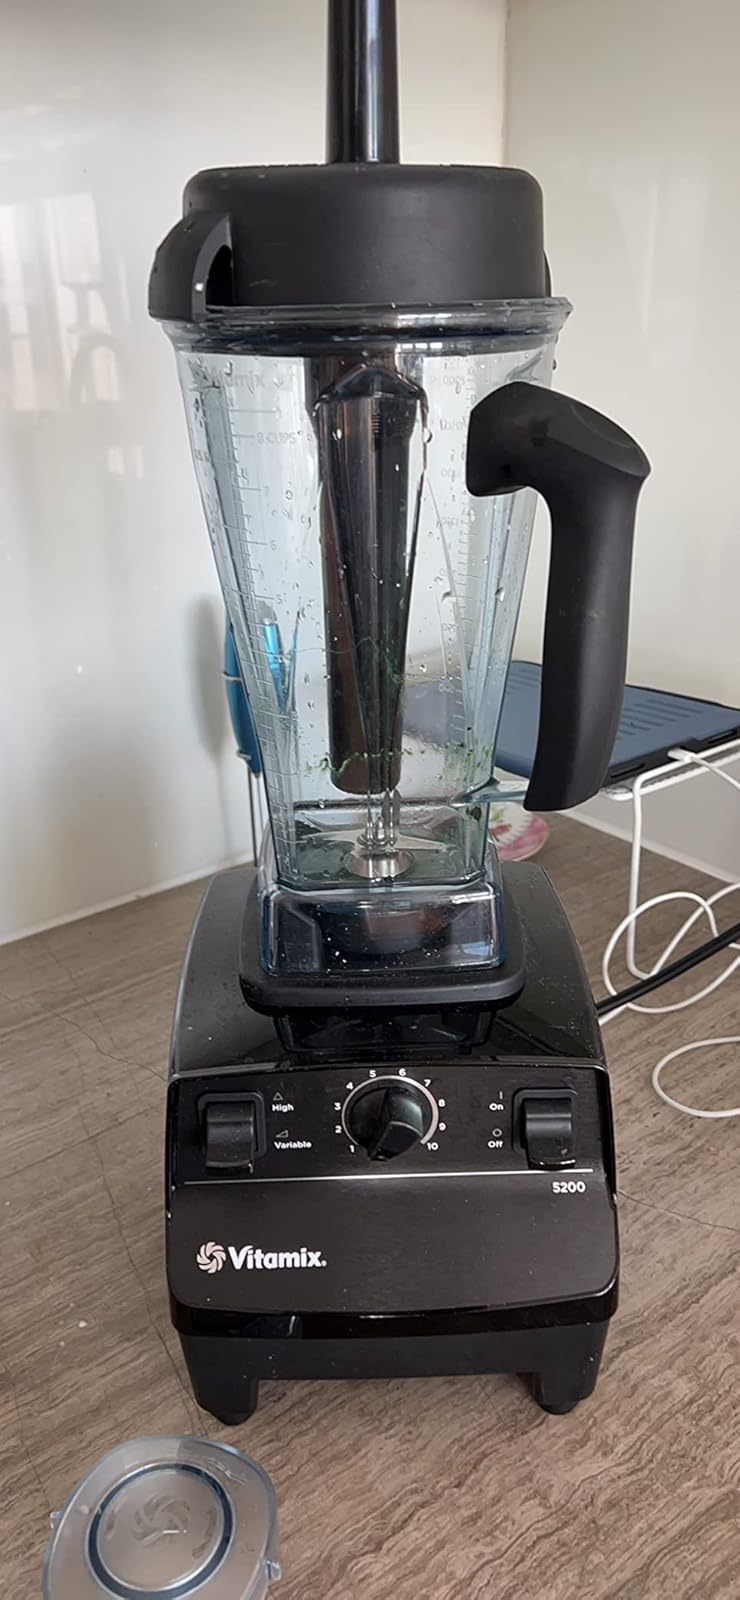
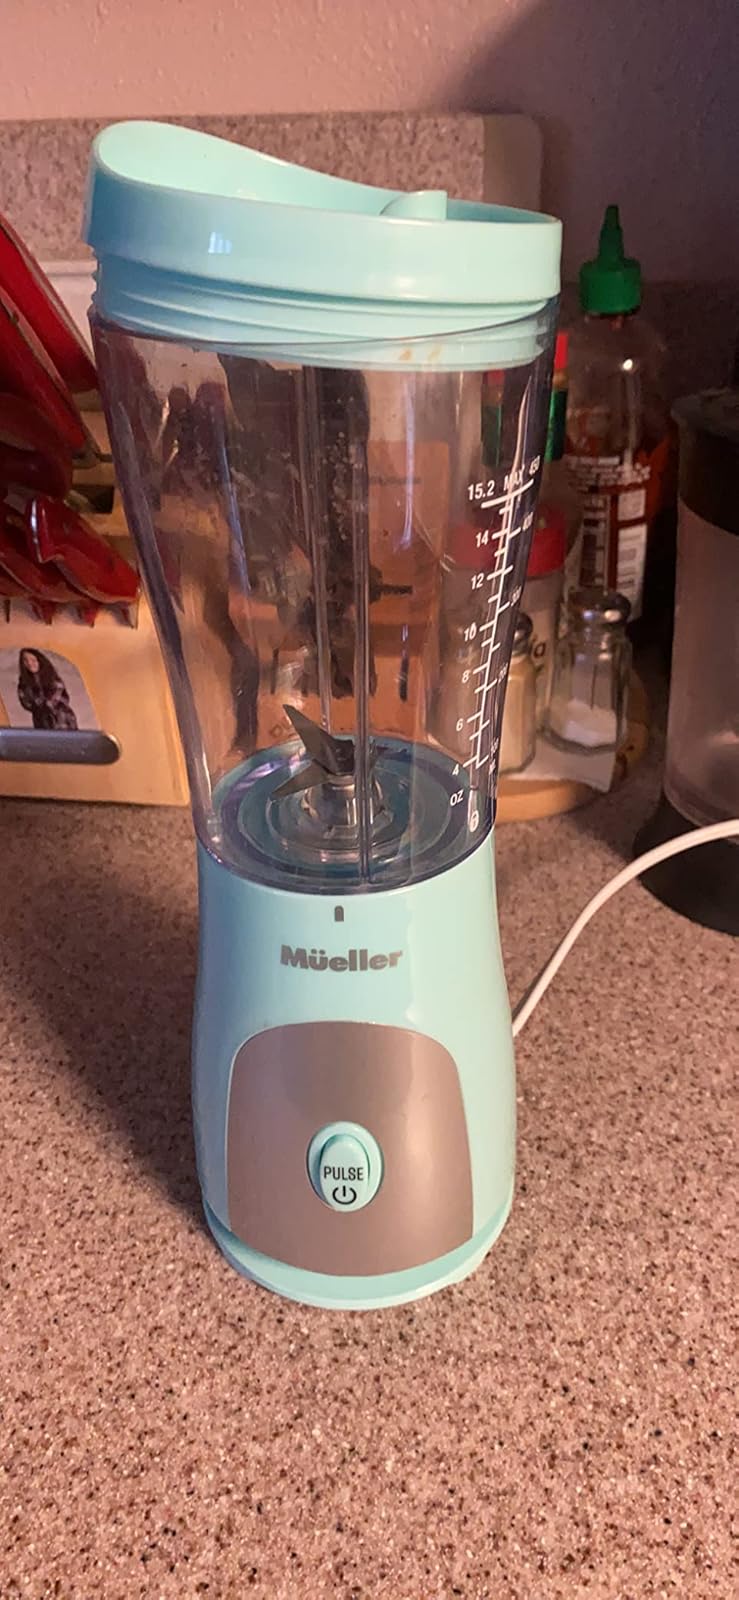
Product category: items_blender
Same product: no